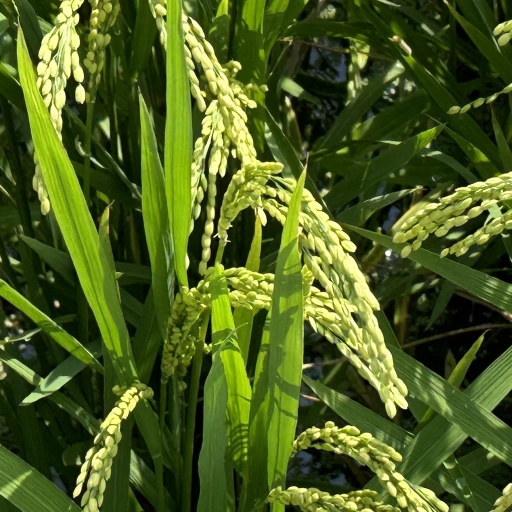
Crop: rice